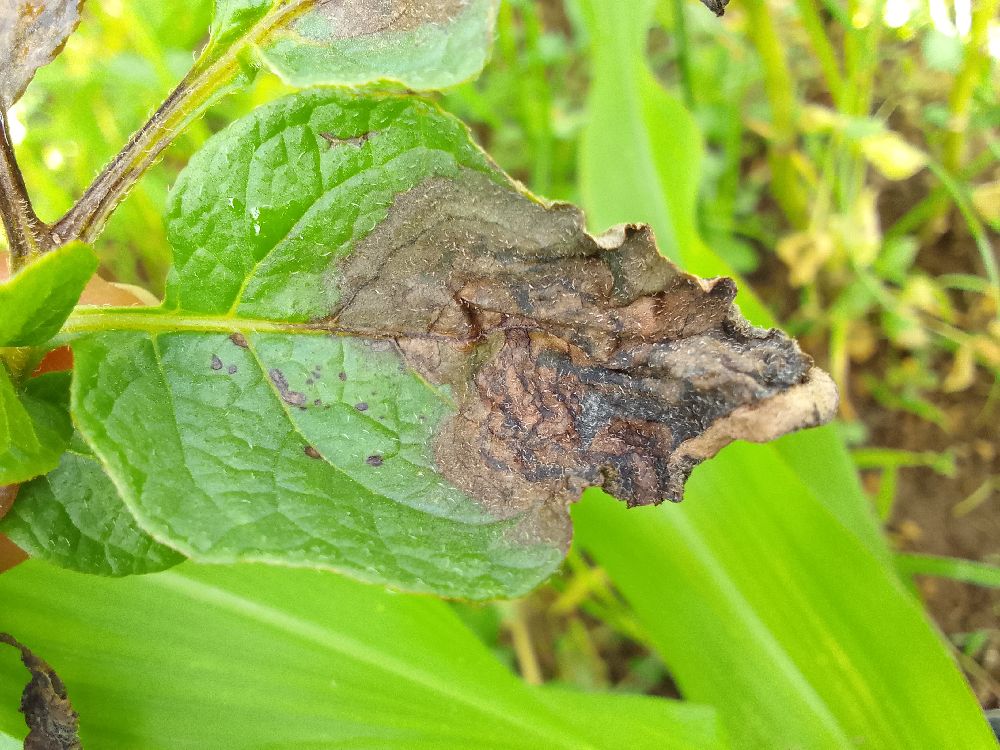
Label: Late blight